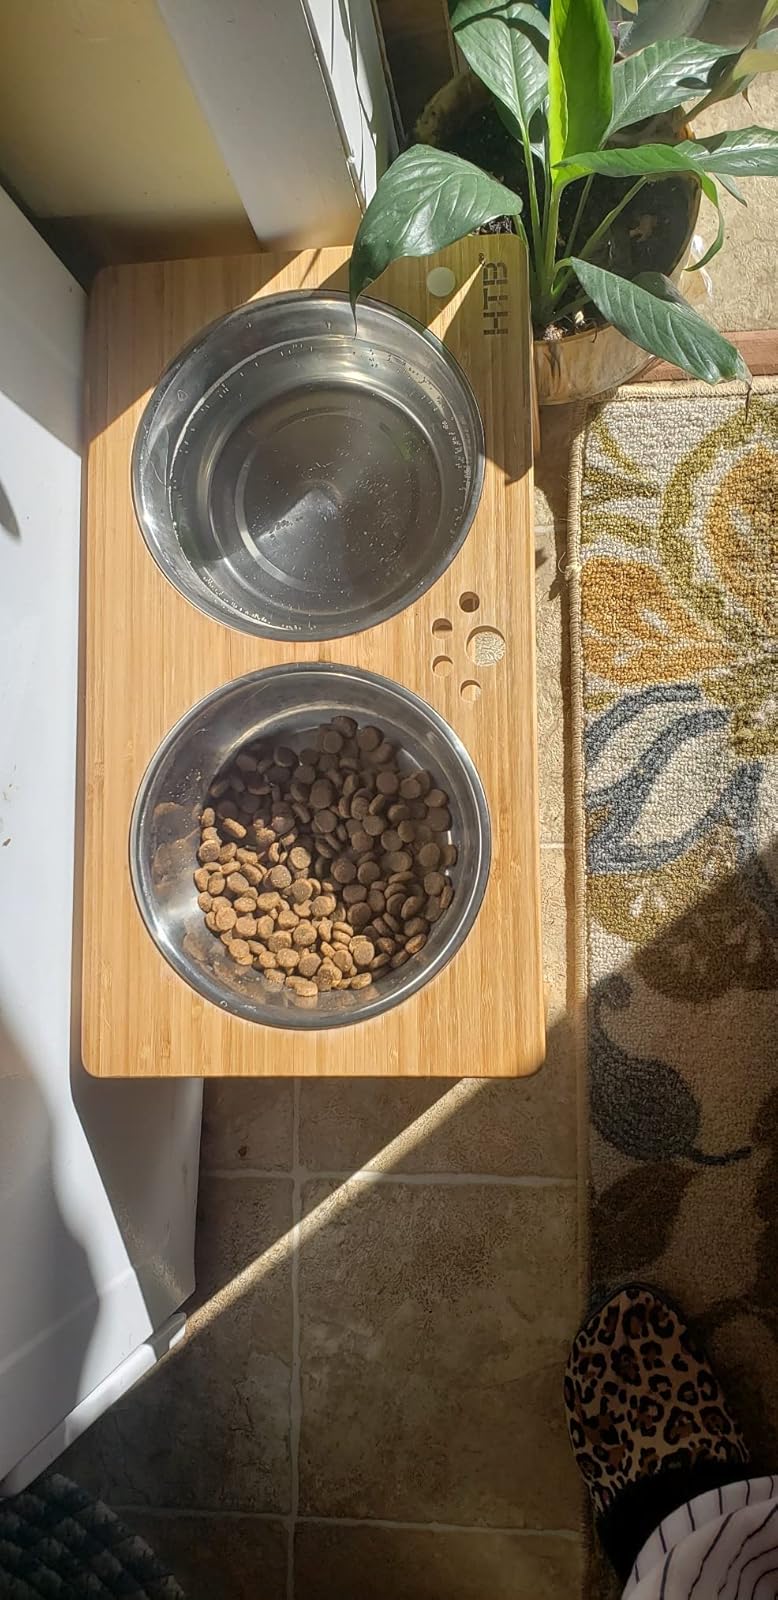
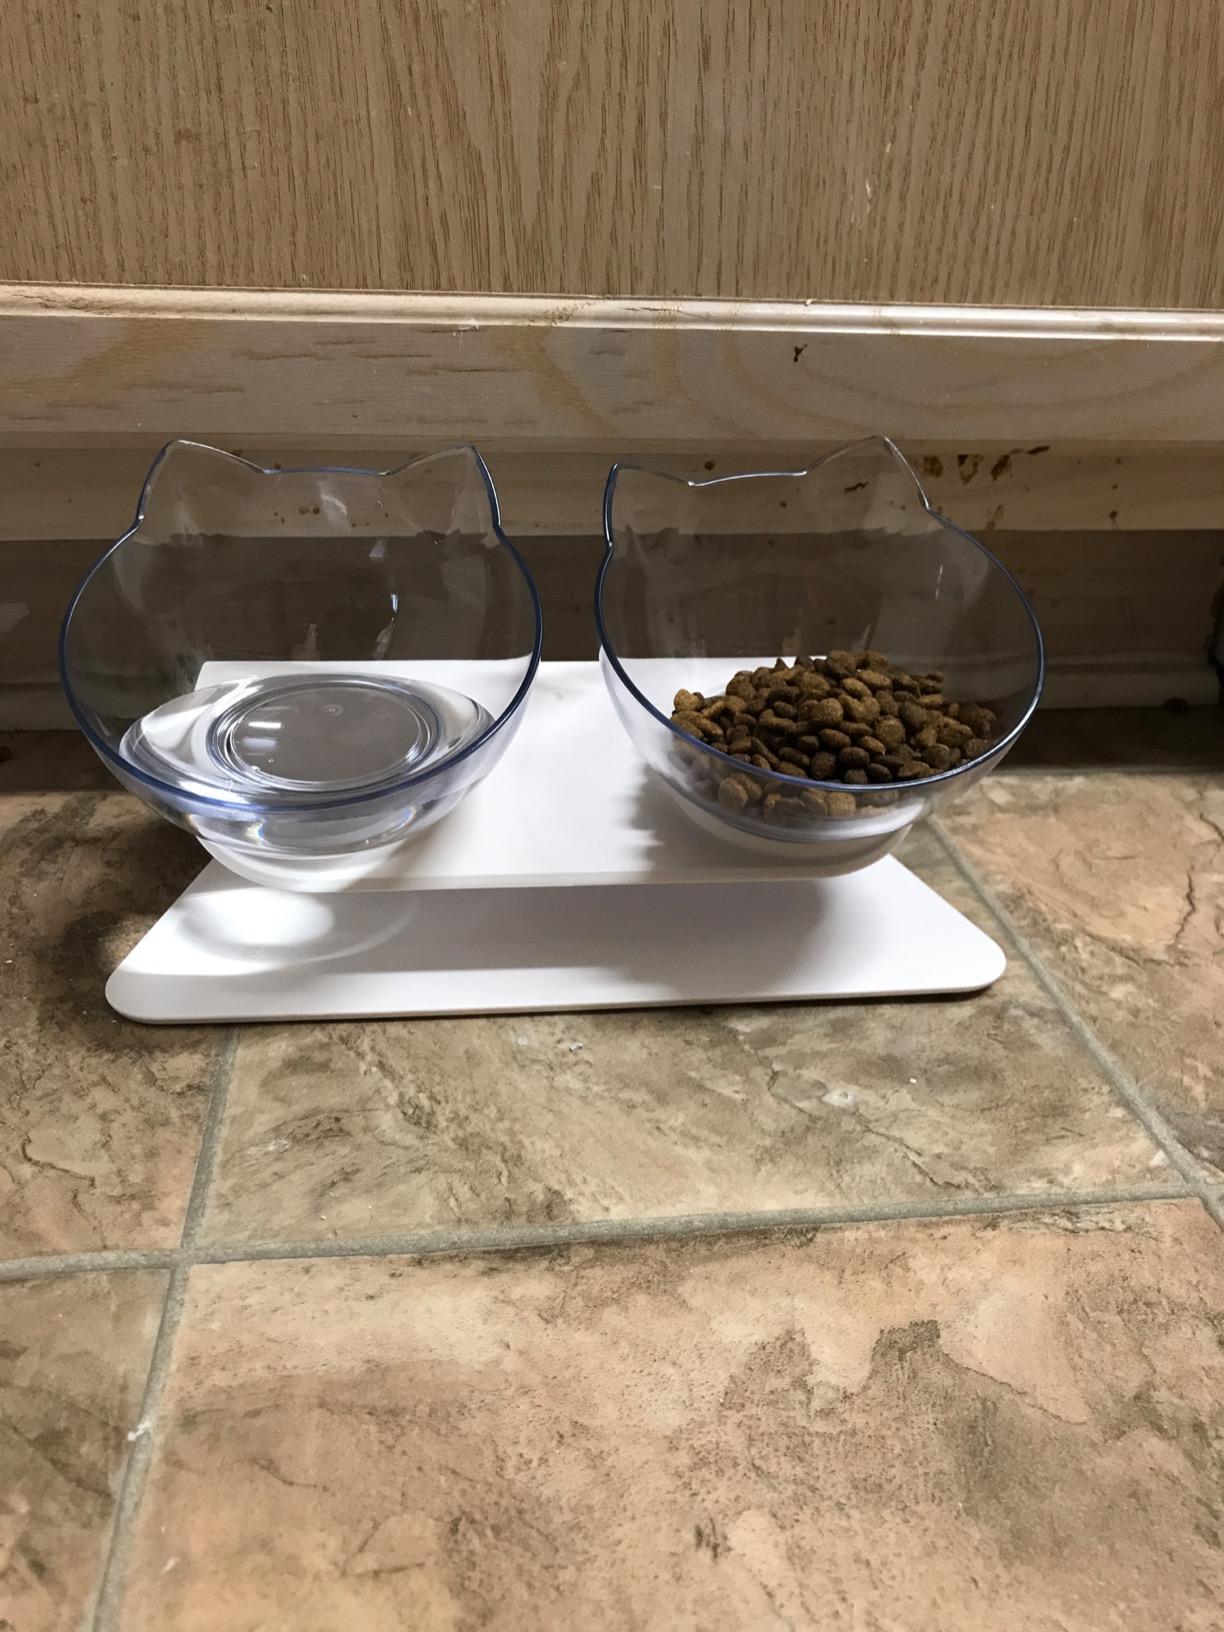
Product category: items_bowl
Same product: no